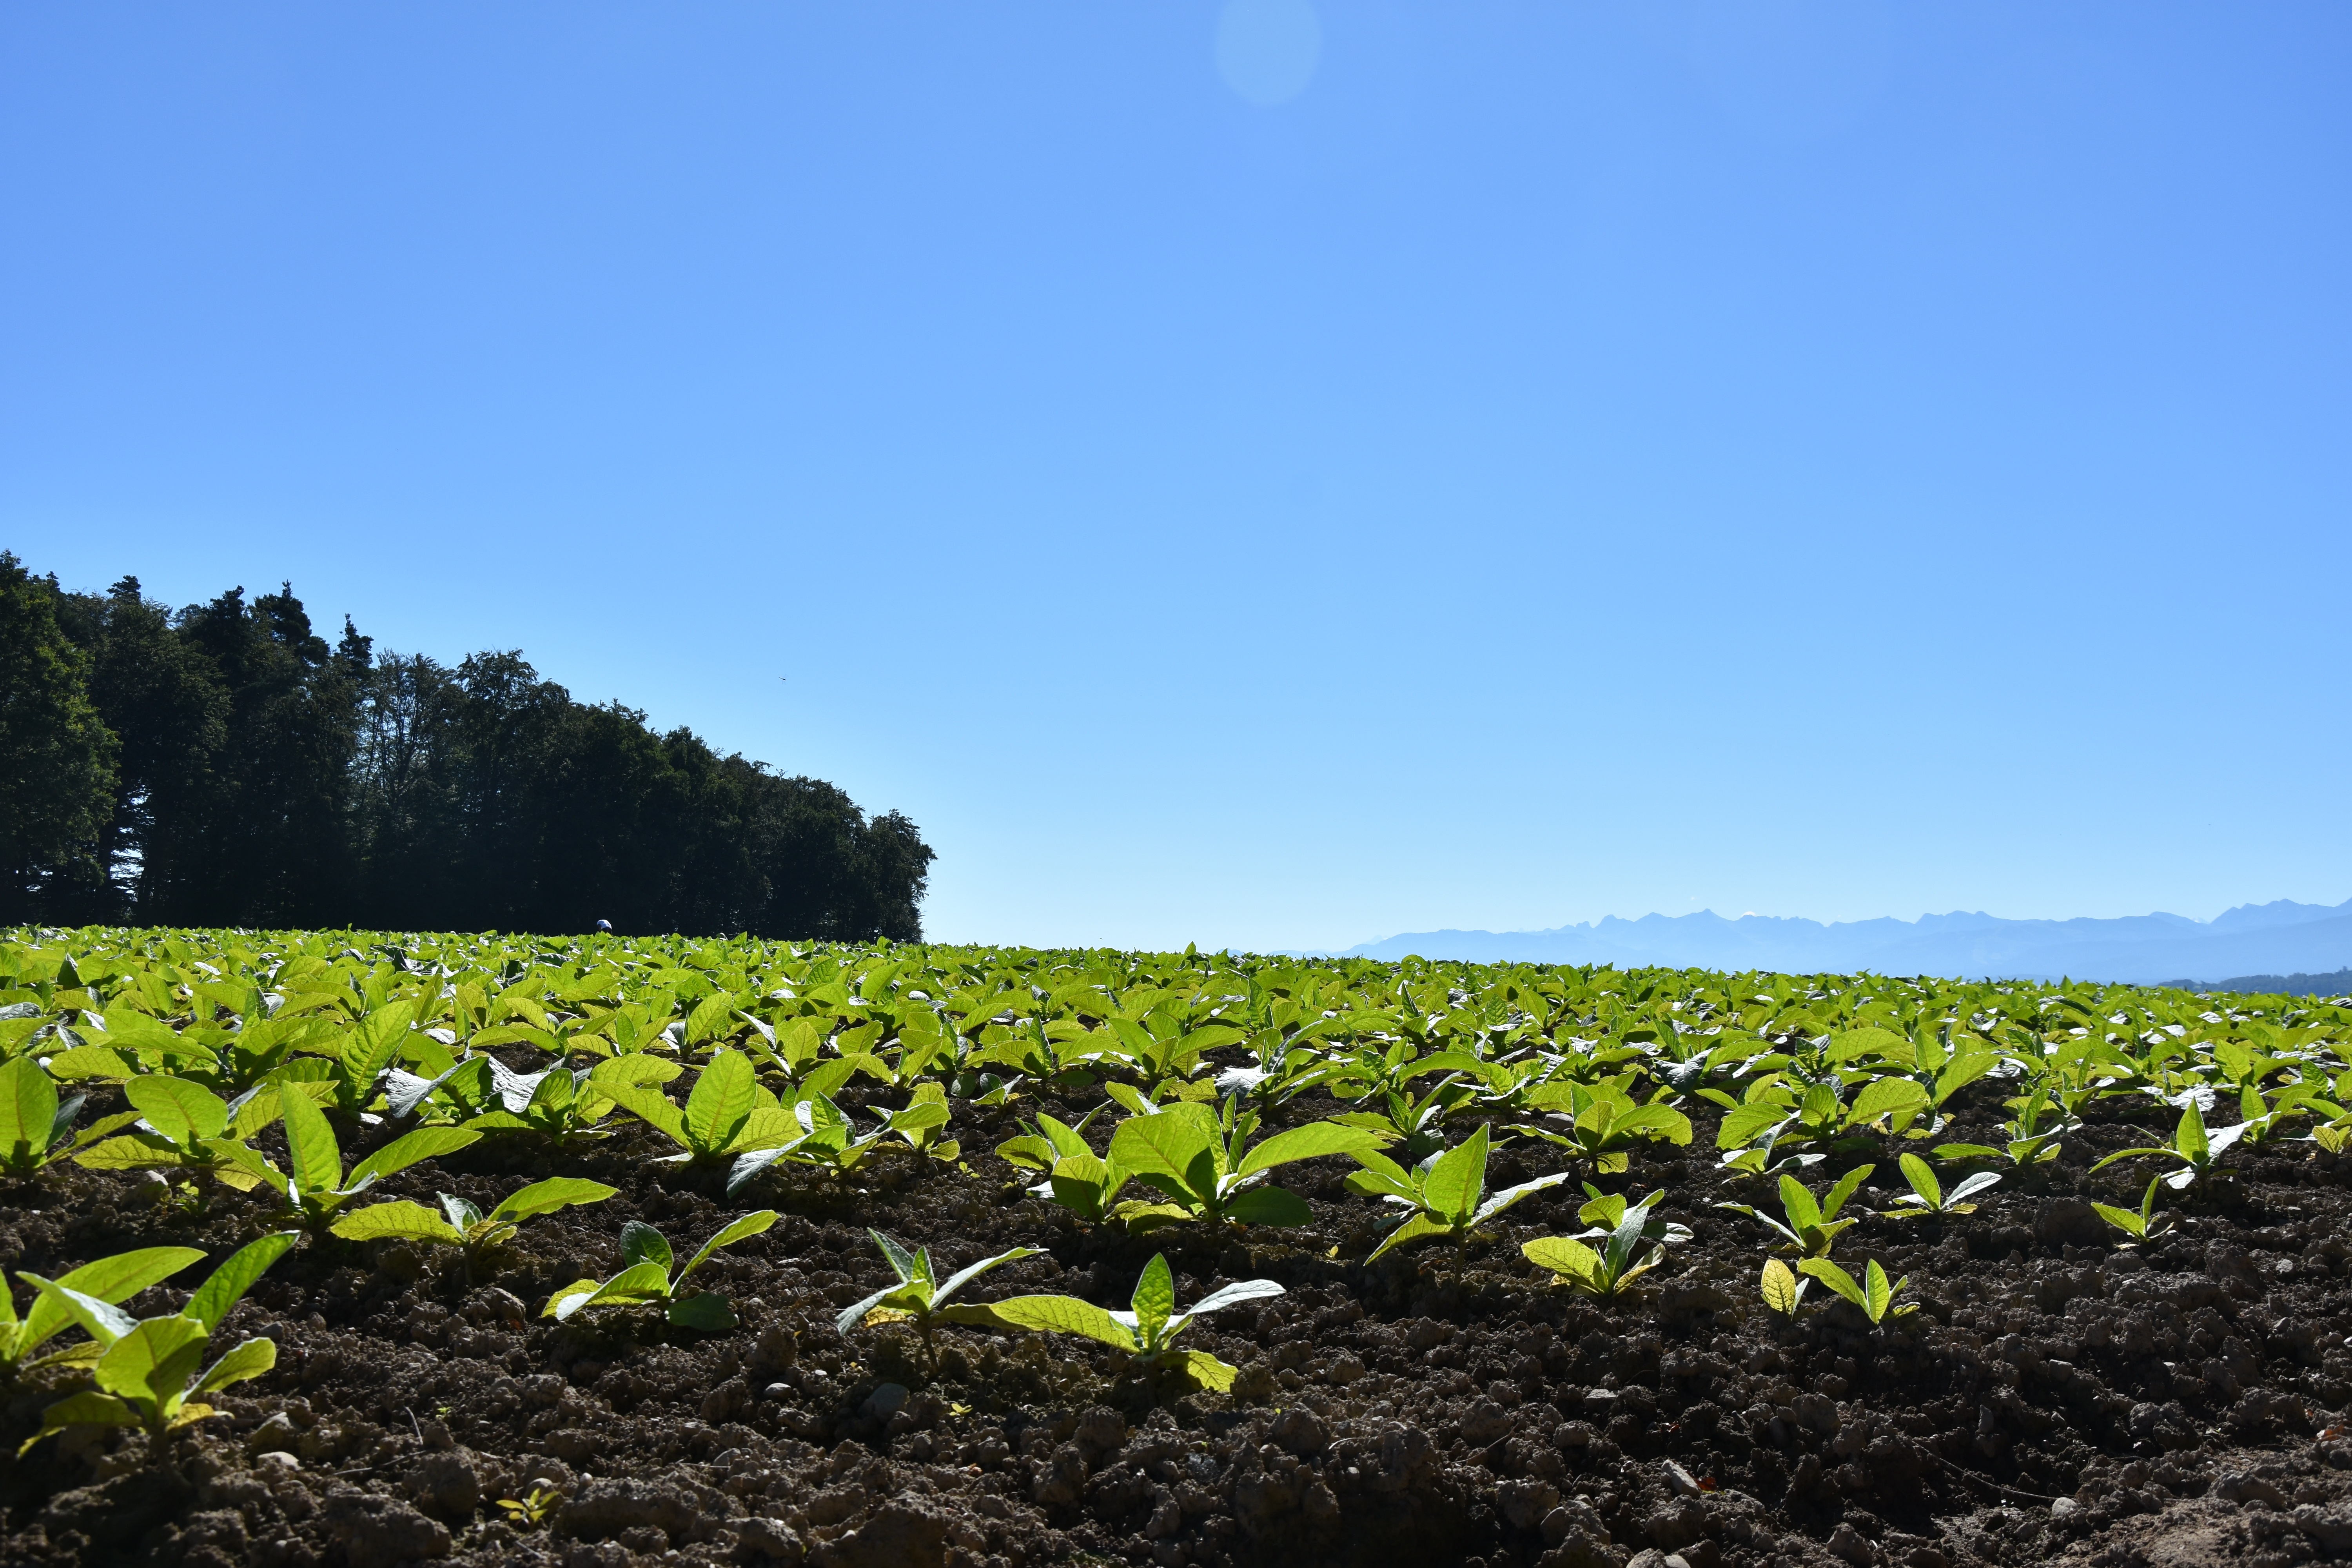
landscape, nature, sky, field, farm, meadow, flower, summer, produce, crop, soil, agriculture, plantation, switzerland, tobacco, rural area